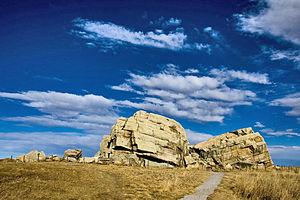
Le district municipal Foothills N° 31 est un district municipal.
Cet article recense les blocs erratiques.
Big Rock est un bloc erratique de 16500 tonnes située sur la surface relativement plane des Prairies canadiennes en Alberta. Il est situé à Foothills No 31 à 8 km à l'est de Okotoks.
Okotoks, est une ville de l'Alberta située au sud de Calgary.